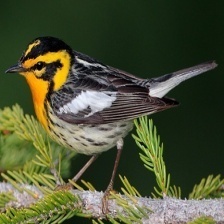
Species: BLACKBURNIAM WARBLER
Scientific name: SETOPHAGA FUSCA